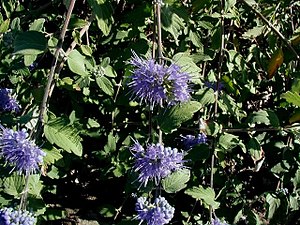
Blåskæg
Viol-Blåskæg (Caryopteris incana).
Viol-Blåskæg (Caryopteris incana).
Blåskæg er en planteslægt, der er udbredt med ca. 10 arter i Østasien. Det er løvfældende og flerårige urter, halvbuske eller buske med opret eller klatrende vækst. Skuddene er tynde og hule med modsat stillede blade. Bladene er hele og har hel eller tandet rand, ofte med blanke kirtler. Blomsterne er samlet i små stande, der sidder i bladhjørnerne. De enkelte blomster er uregelmæssige med 4-6 sammenvoksede bægerblade og 5 sammenvoksede kronblade, som er blå eller lavendelblå. Frugterne er delefrugter, der som regel bliver til 4 nødder.